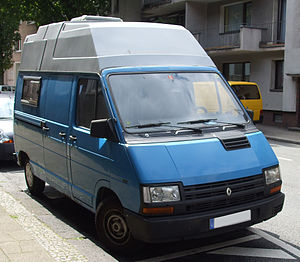
Renault Trafic / Trafic I (1980−2001)
Renault Trafic er en serie af varebiler og minibusser bygget af det franske bilmærke Renault siden sommeren 1980. Den første modelgeneration blev bygget af Société des Véhicules Automobiles de Batilly.